Describe the emotion expressed in this image:  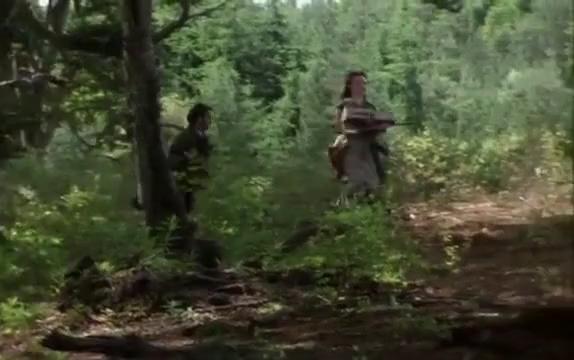
This person displays Pain, valence and arousal with low intensity.